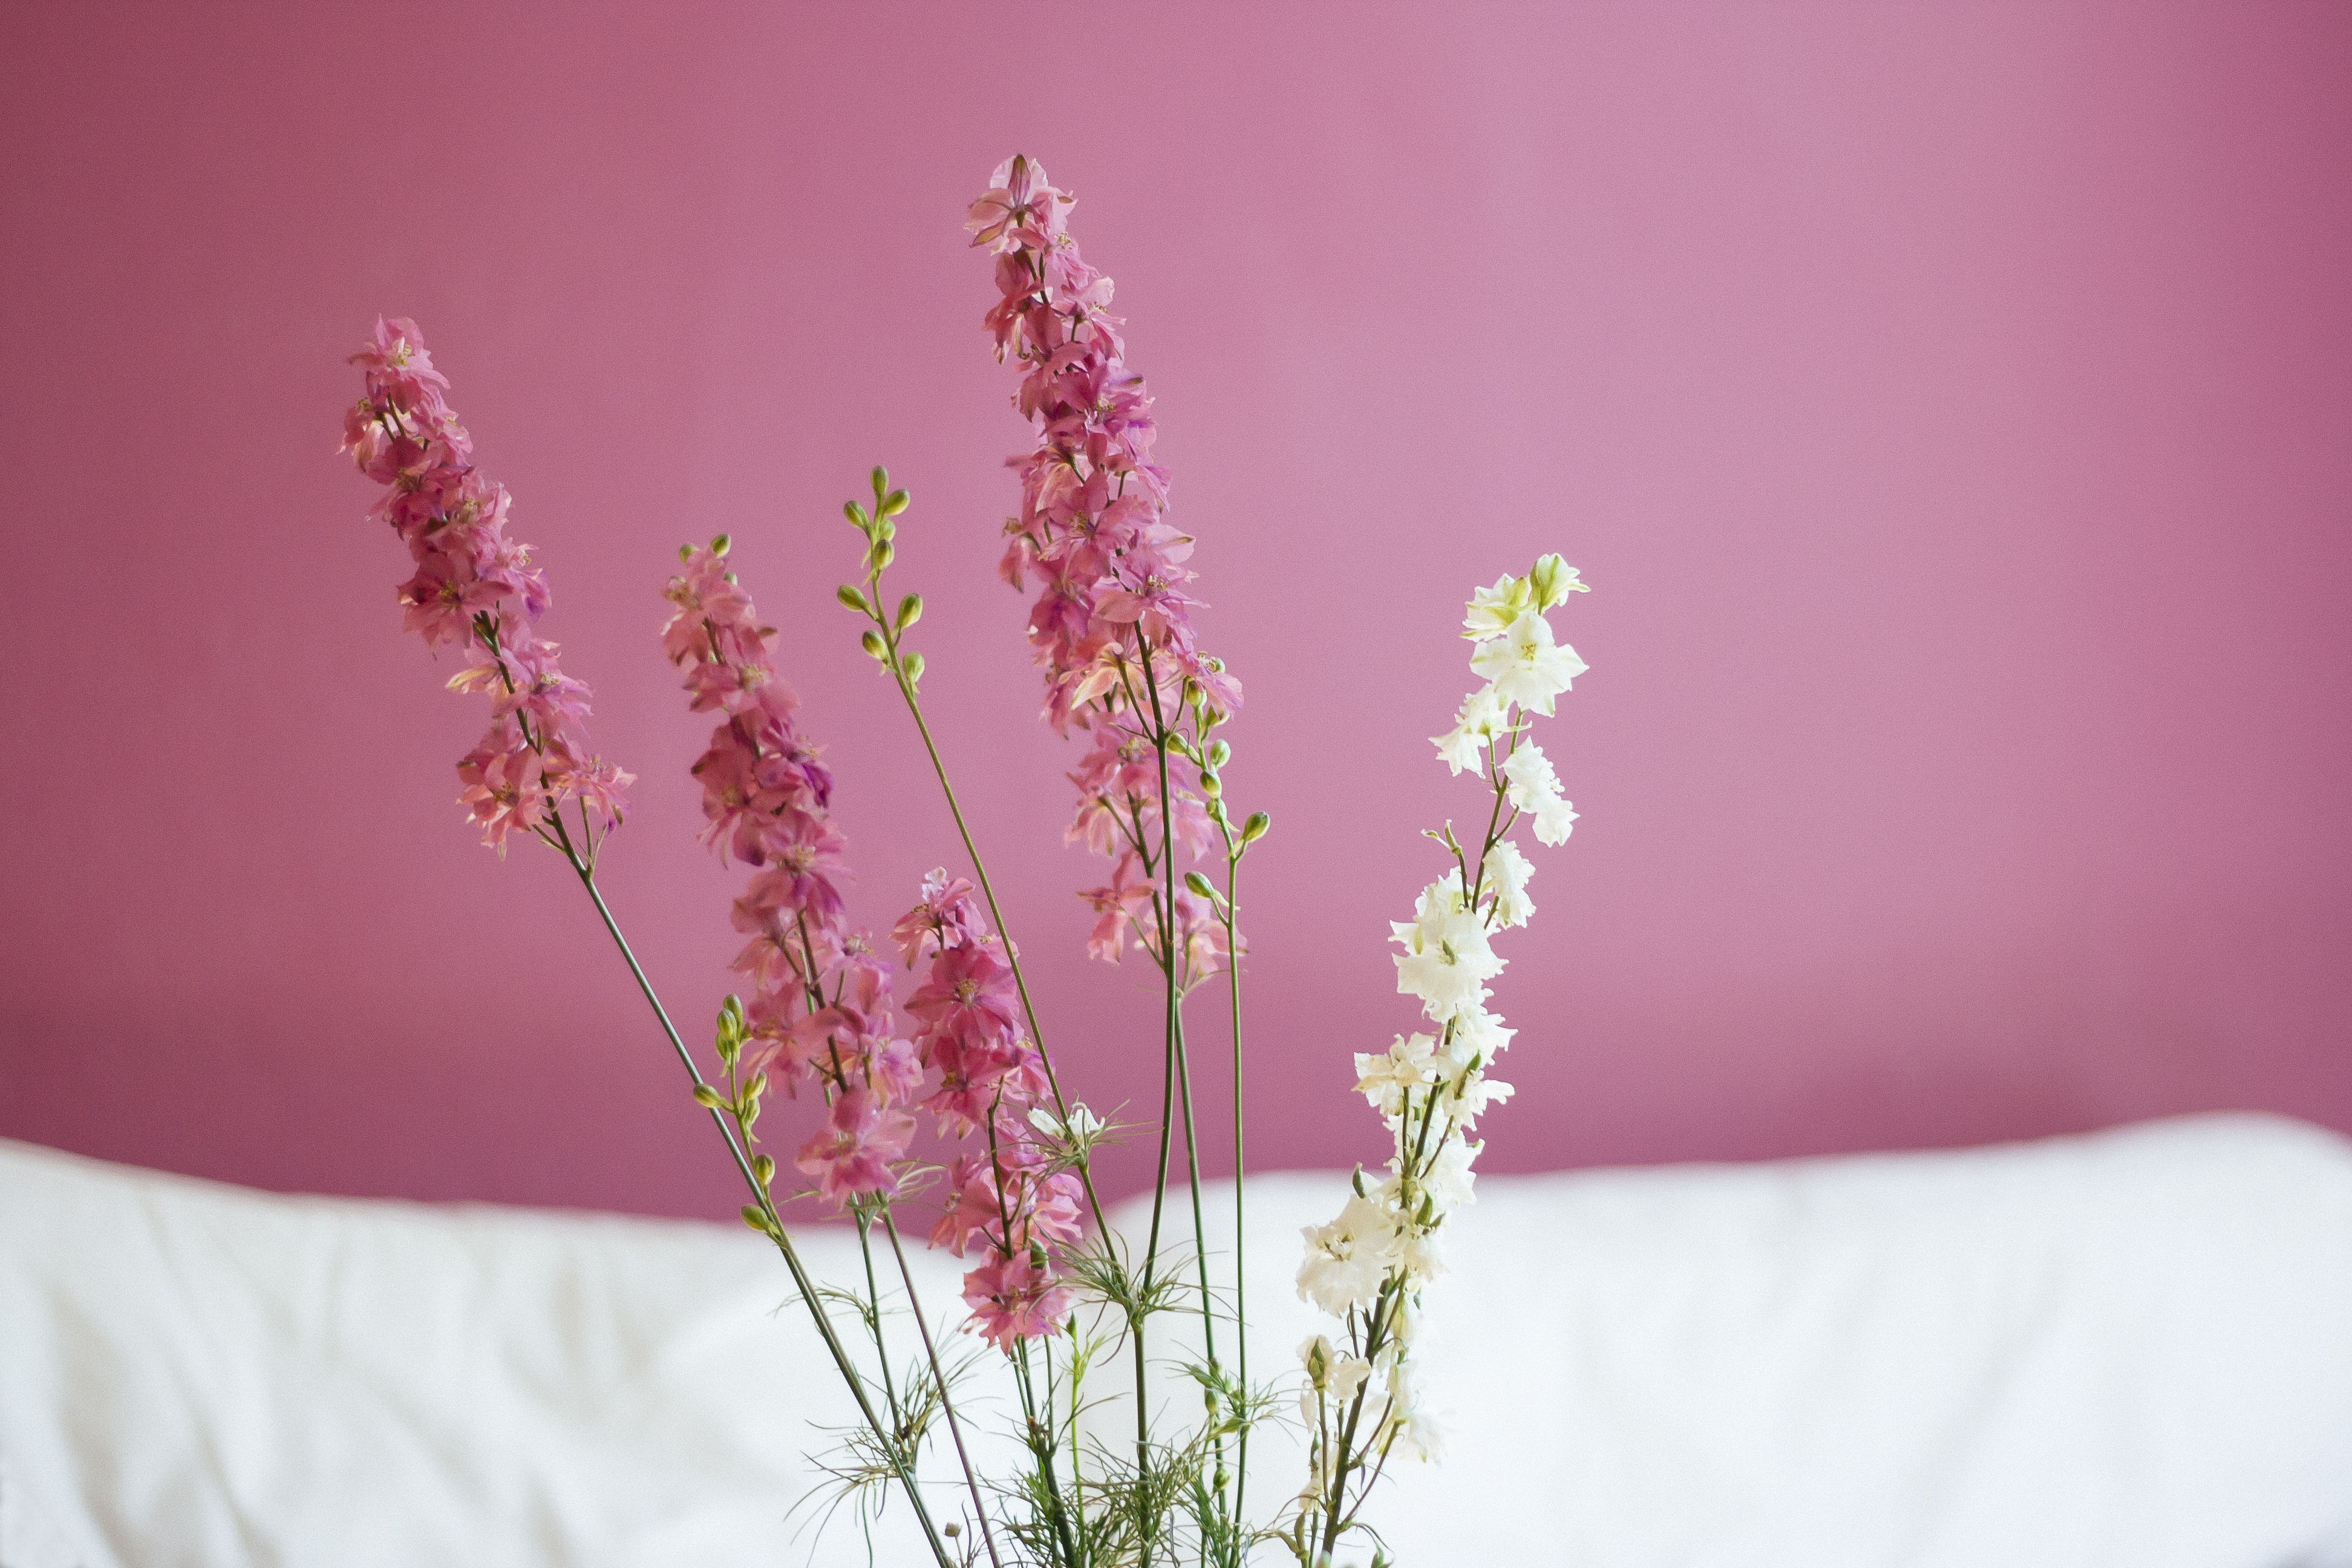
branch, blossom, plant, flower, spring, pink, flora, flowers, close up, art, floristry, macro photography, flowering plant, ikebana, floral design, grass family, plant stem, land plant, flower arranging